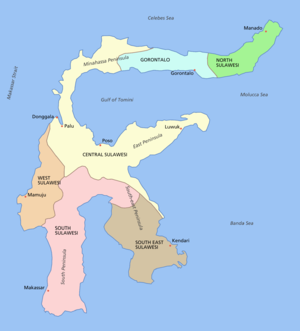
La péninsule de Minahasa est la partie nord-est de l'île indonésienne de Célèbes, et la plus longue des quatre péninsules qui constituent cette île à la forme caractéristique. Elle est bordée au nord par la mer de Célèbes et au sud par le golfe de Tomini et la mer des Moluques.